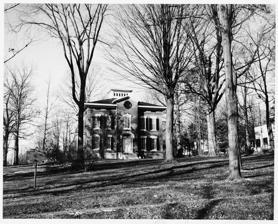
Building: Franklin B. Hough House
Country: United States of America
Year built: 1860
Historic house in New York, United States United States historic place Franklin B. Hough House U.S. National Register of Historic Places U.S. National Historic Landmark New York State Register of Historic Places 1962 photo Show map of New York Show map of the United States Location 7629 Collins Street, Lowville, New York Coordinates 43°47′18″N 75°30′0″W / 43.78833°N 75.50000°W / 43.78833; -75.50000 Area 3.5 acres (1.4 ha) Built 1860 ( 1860 ) Architectural style Italian Villa NRHP reference No. 66000526 NYSRHP No. 04940.000001 Significant dates Added to NRHP October 15, 1966 Designated NHL May 23, 1963 Designated NYSRHP June 23, 1980 The Franklin B. Hough House is a historic house at 7629 Collins Street in Lowville, New York .  Built 1860–61, it was the home of the "father of American forestry," Franklin Hough (1822-1885), a medical doctor, scientist, historian who served as the first chief of the United States Division of Forestry , the predecessor of the United States Forest Service .  It was declared a National Historic Landmark in 1963, and was listed on the National Register of Historic Places in 1966. Description and history The Franklin B. Hough House is located in a residential area on the west side of Lowville, on the west side of Collins Street, on a parcel marked by a commemorative plaque.  It is set well back from the street, and is approached by a semi-circular drive.  It is 2 + 1 ⁄ 2 stories in height, built out of brick and covered by a truncated hip roof.  At the center of the main roof is a rectangular belvedere , also capped by a hip roof with dentillated cornice.  The main facade is five bays wide with a projecting central bay that rises to a gabled peak above the main roof line.  Most windows are set in openings topped by heavy segmented-arch hood mouldings. The house was completed in 1861, and was from 1863 to 1865 home to Franklin Hough.  Hough was one of the first people in the nation to articulate significant concern for the state of its forests, observing that forestry products had declined in New York in the 1850s and 1860s.  In 1876, he was appointed the first federal government official responsible for overseeing the nation's forests.  The organization he established eventually became the United States Forest Service . Hough's house remained in the family until 1967. See also List of National Historic Landmarks in New York National Register of Historic Places listings in Lewis County, New York References